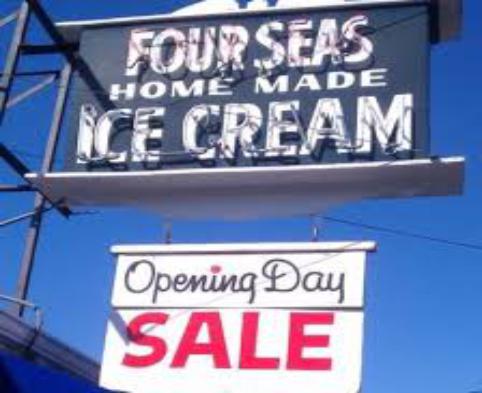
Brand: Four Seas Ice Cream
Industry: Food